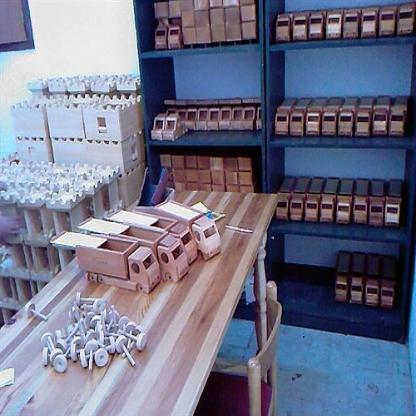
Scene: Indoor